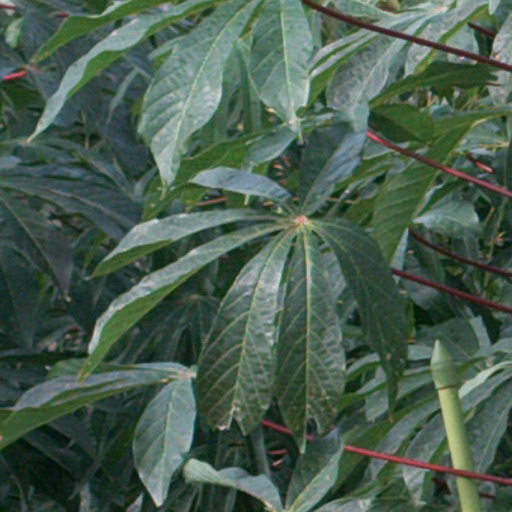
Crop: cassava